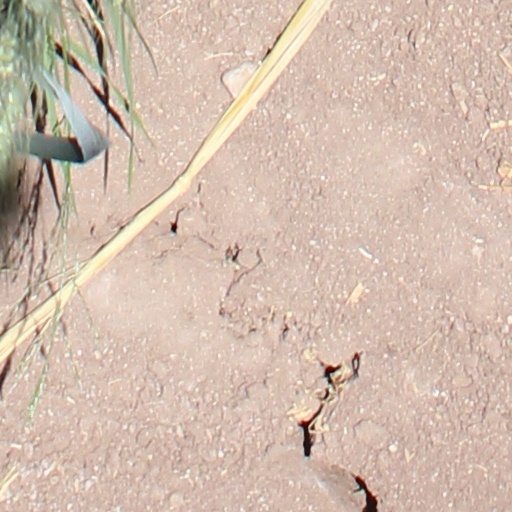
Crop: wheat